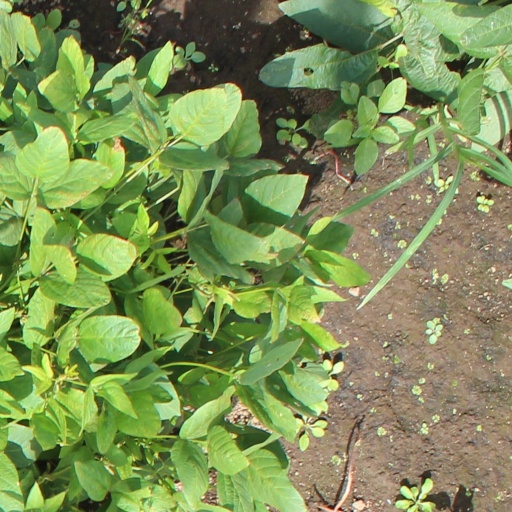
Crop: soybean